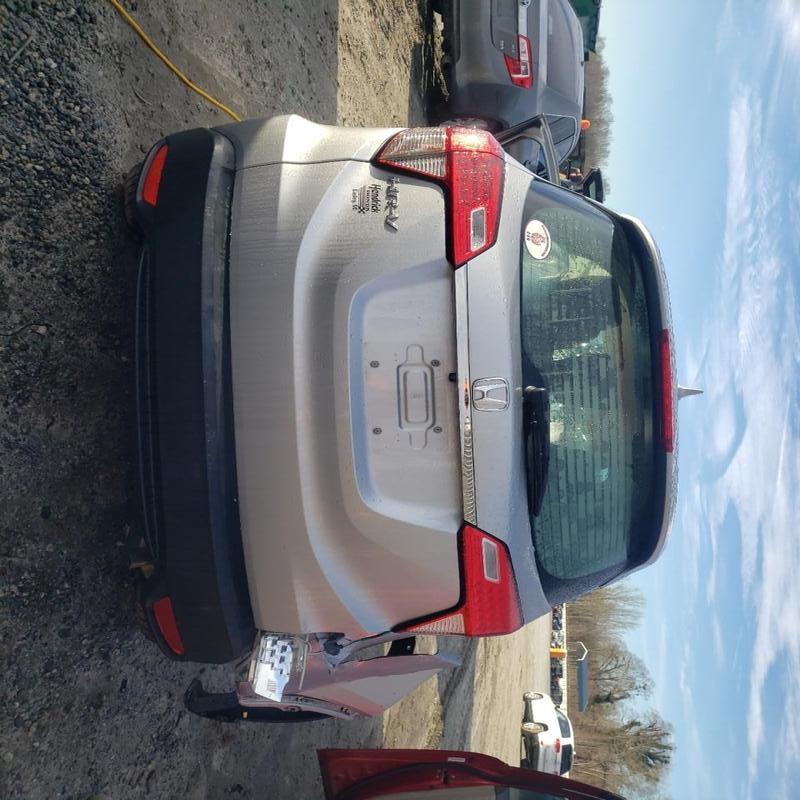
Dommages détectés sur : aile arrière droite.
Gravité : majeur